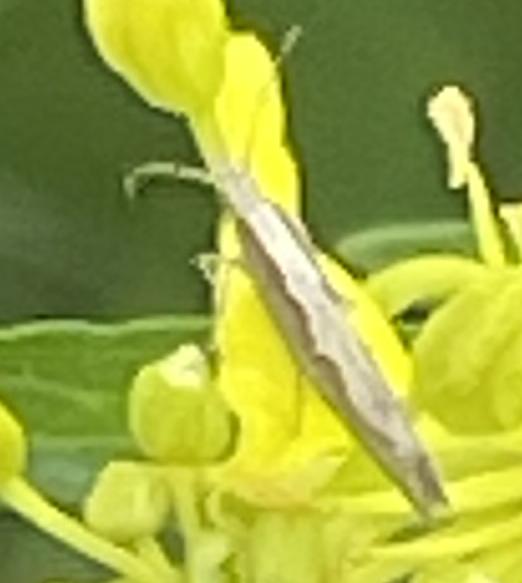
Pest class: diamondback_moth